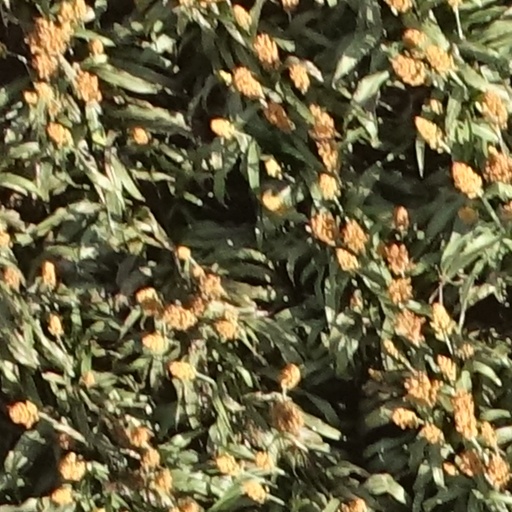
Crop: sorghum